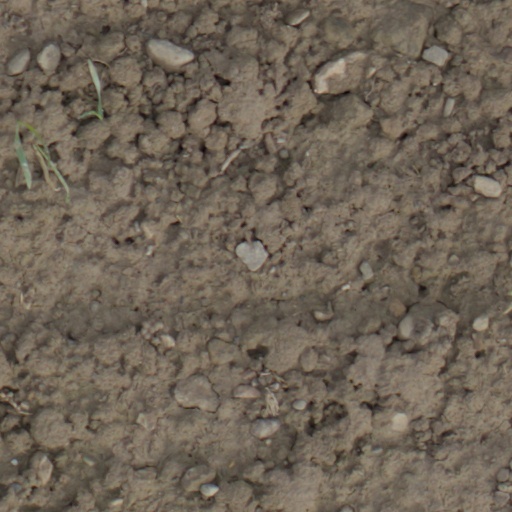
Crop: wheat